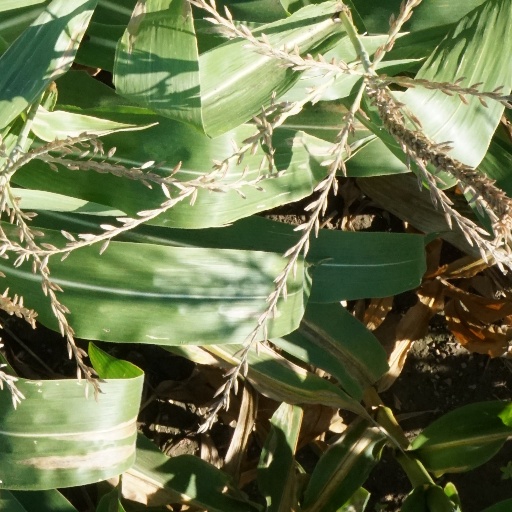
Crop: maize; corn